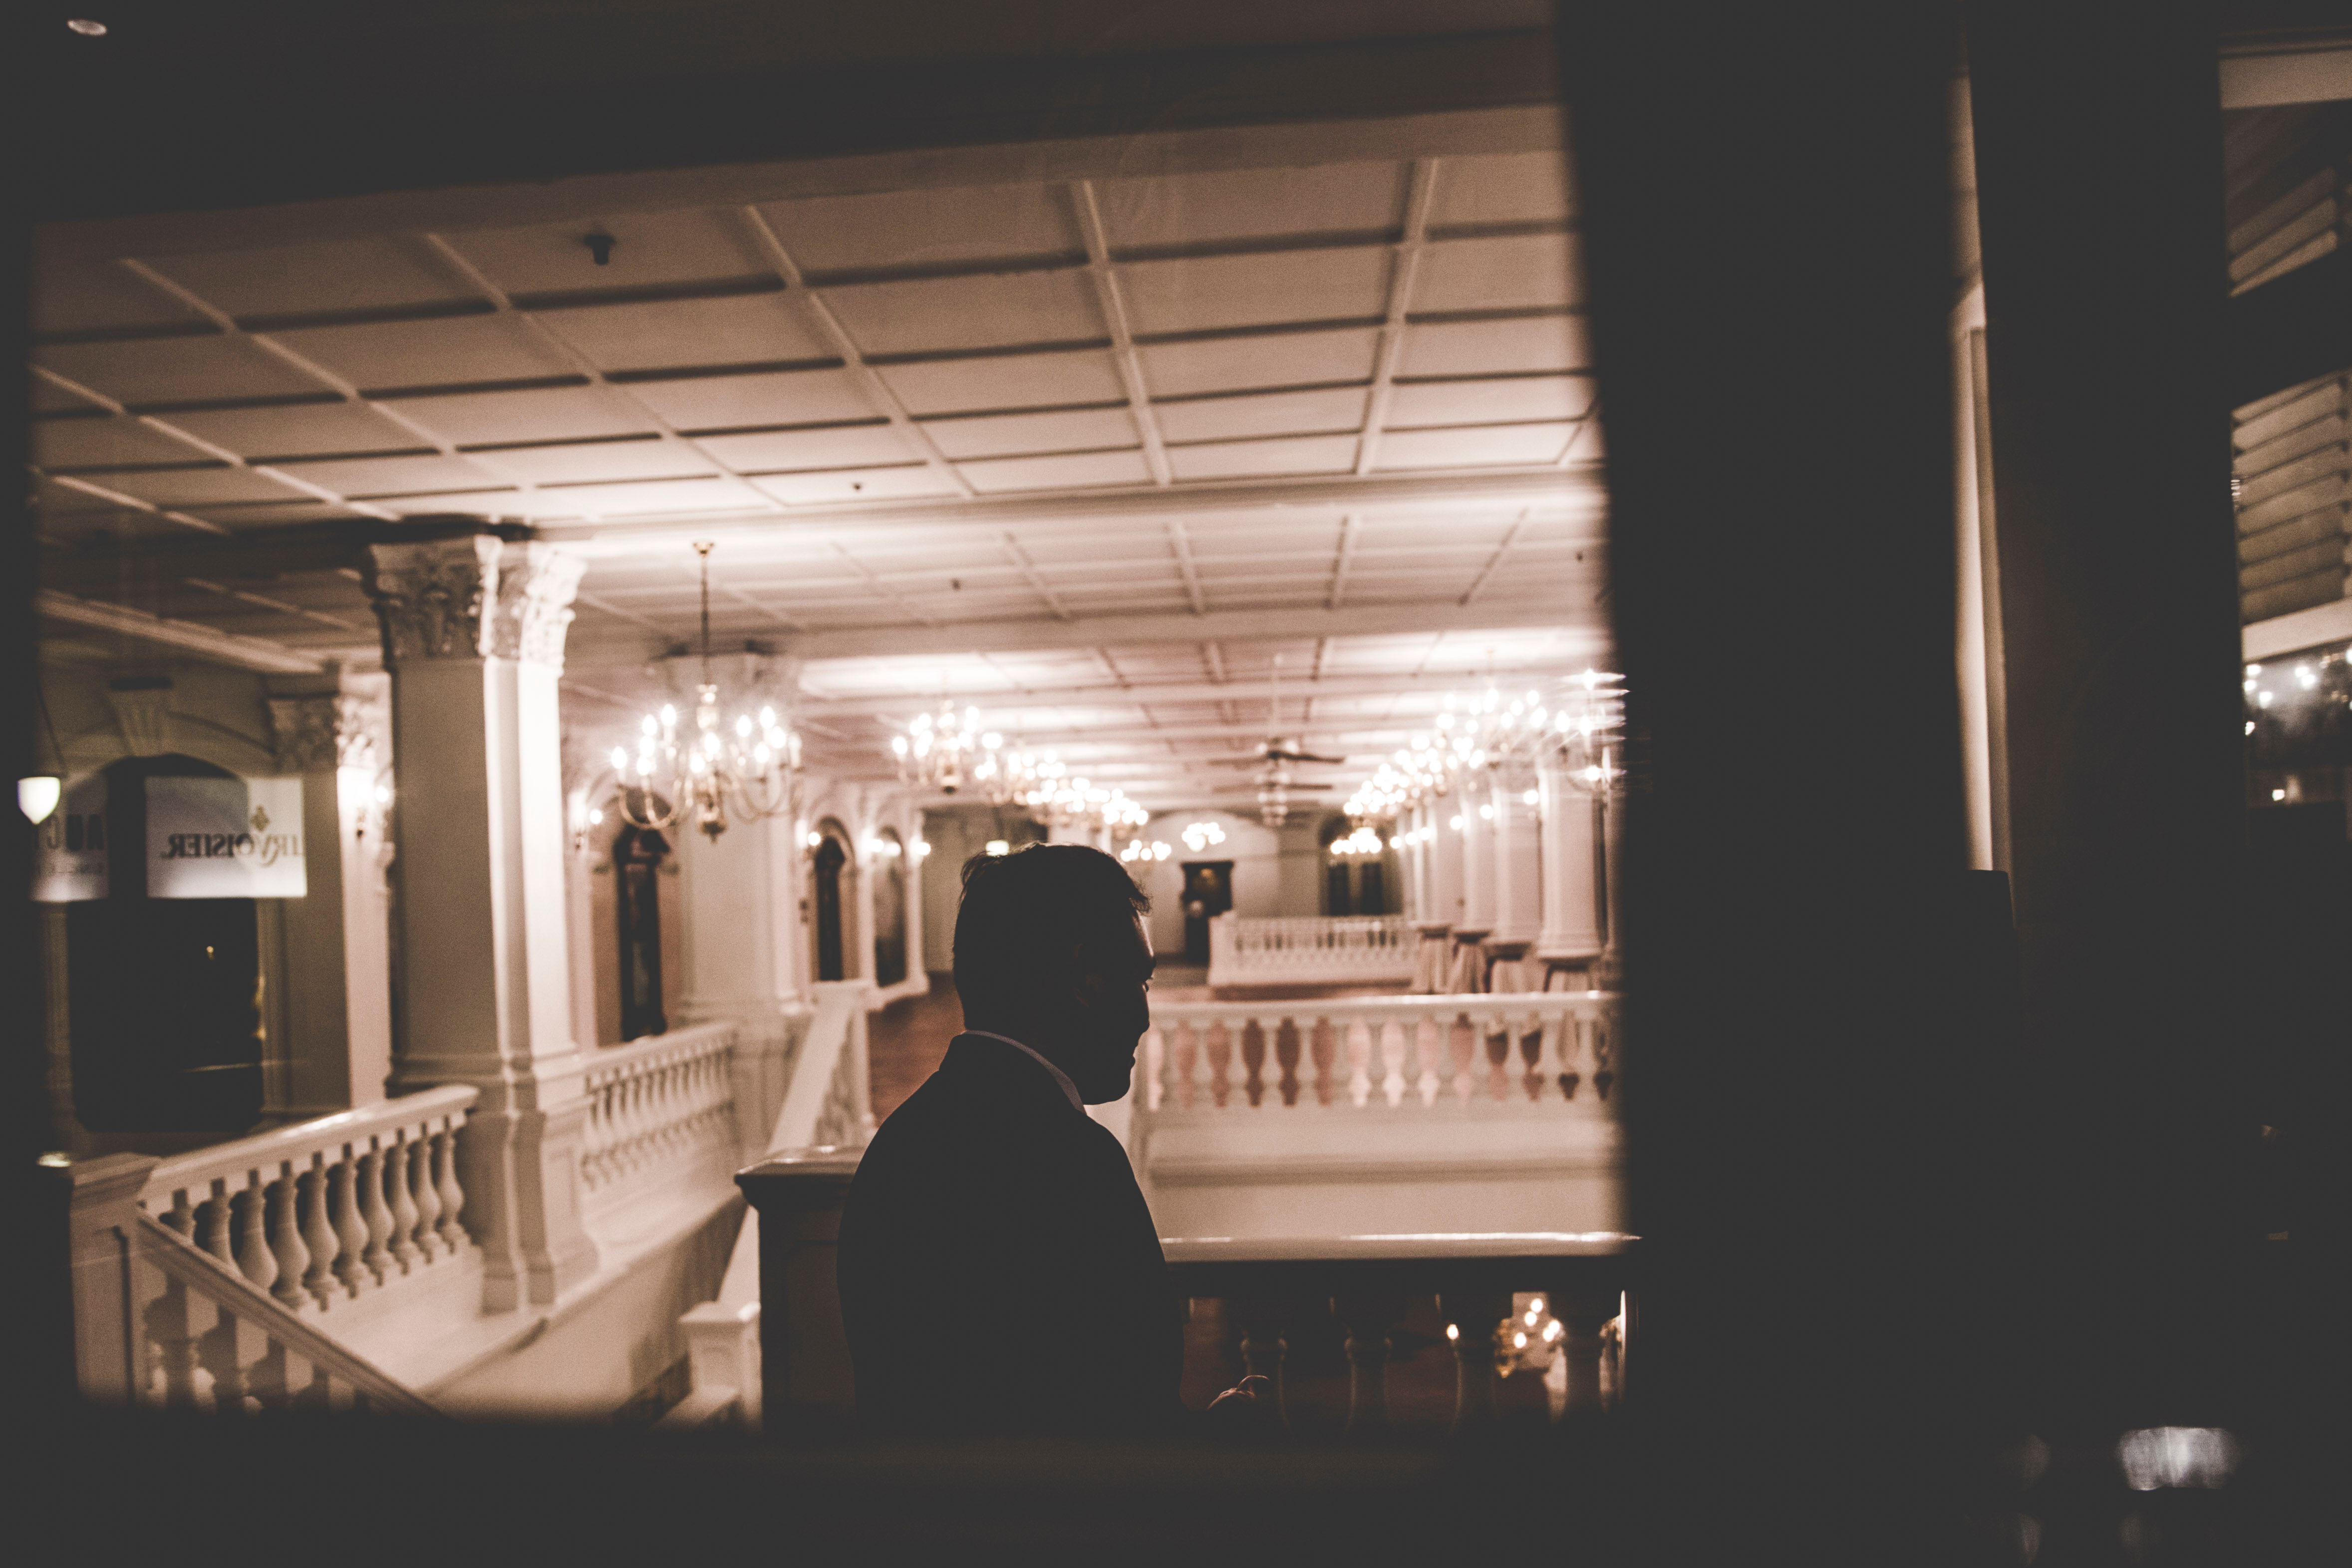
person, light, moody, balcony, frame, shadow, lighting, interior design, photograph